Anita Loos

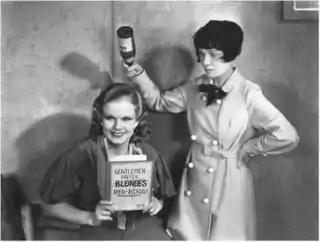

When "But Gentlemen Marry Brunettes" was published in 1927, Emerson proposed another European vacation and went ahead of Loos. A seriously ill Loos followed him, coming down with a sinus attack in Vienna. She and the ear, nose and throat specialist who was treating her came up with a method of fixing Emerson's hypochondria. The doctor arranged a bit of sham surgery for him and presented him with the polyps that had been supposedly removed from his vocal cords. This placebo treatment did the trick, they returned with a cured Emerson. Not wanting to undo all her efforts, Loos retired to a life of leisure.